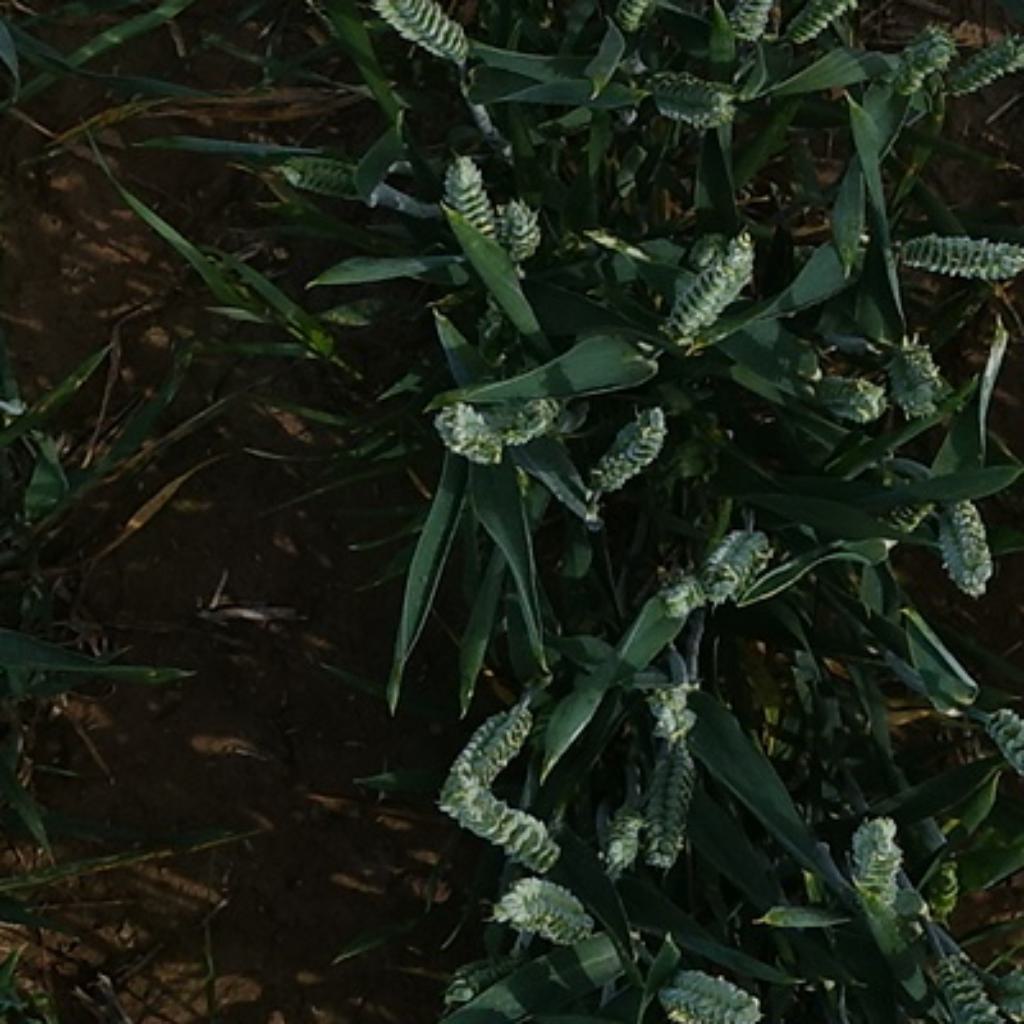
Country: France
Location: VLB
Wheat development stage: Filling